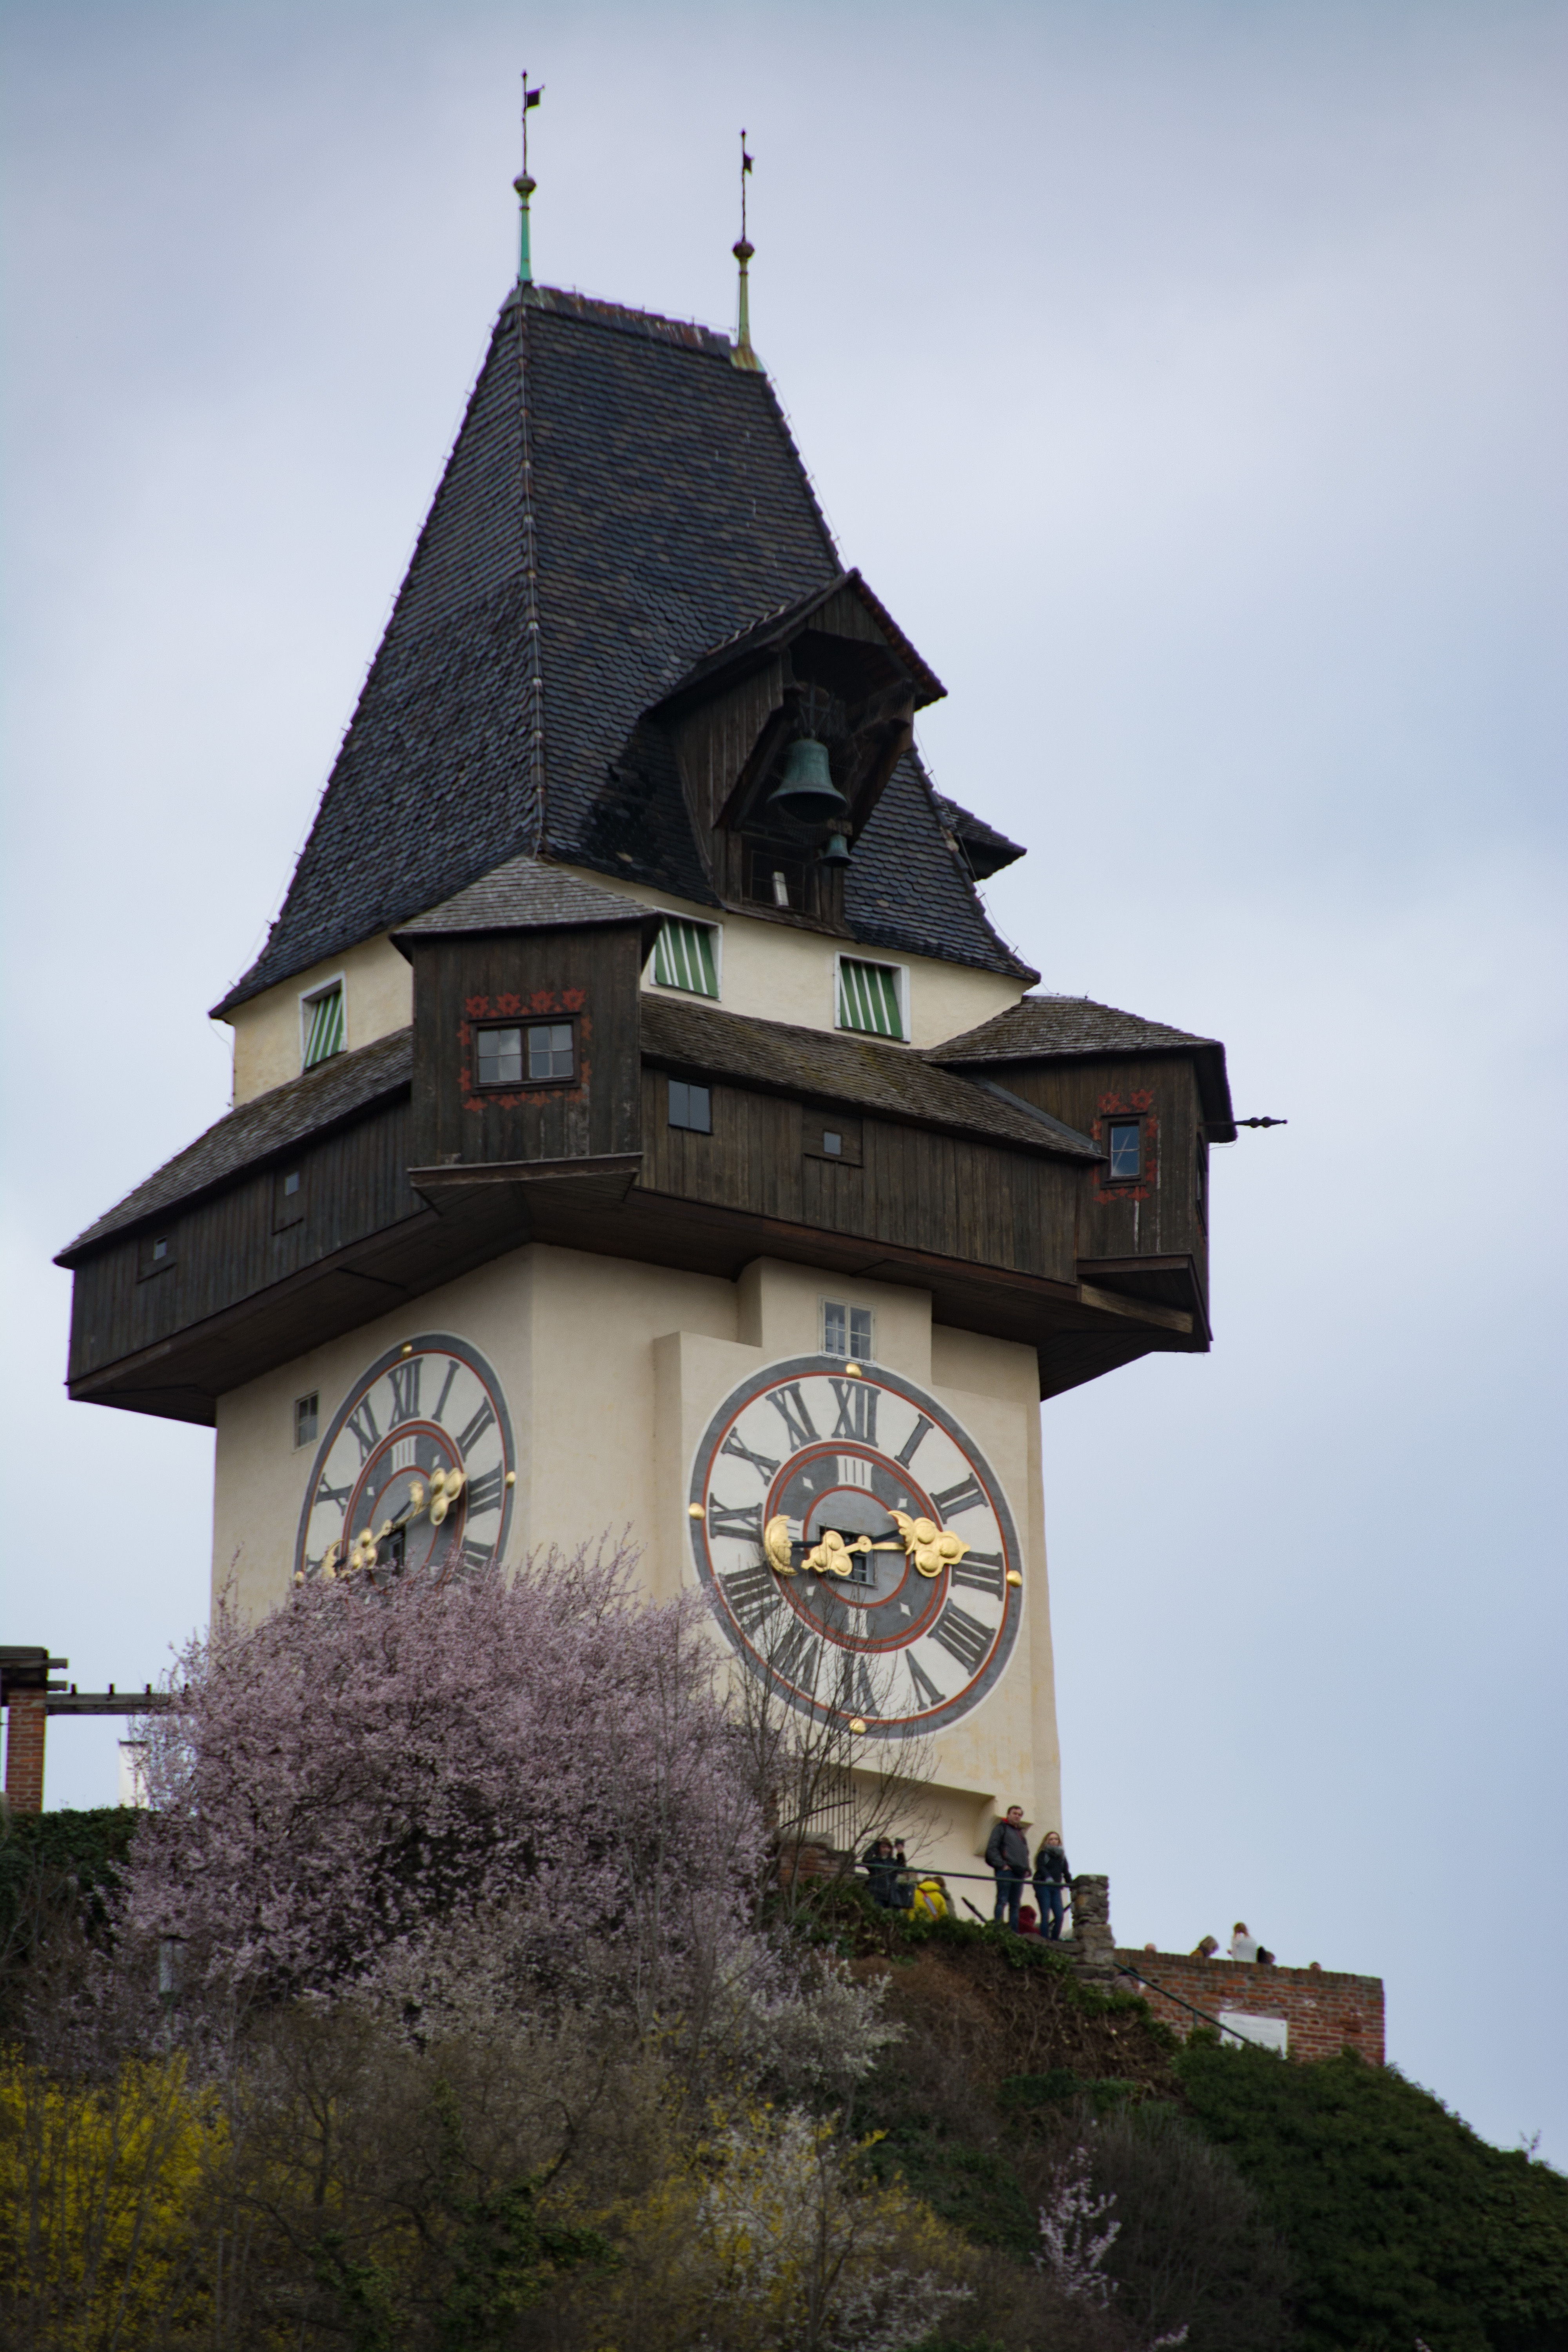
architecture, clock, tower, landmark, chapel, tourism, clock tower, bell tower, austria, places of interest, steeple, styria, graz